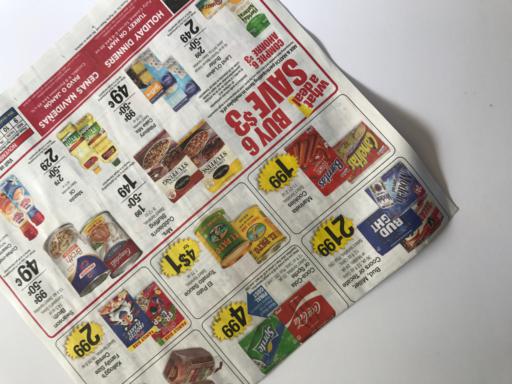
Waste category: paper